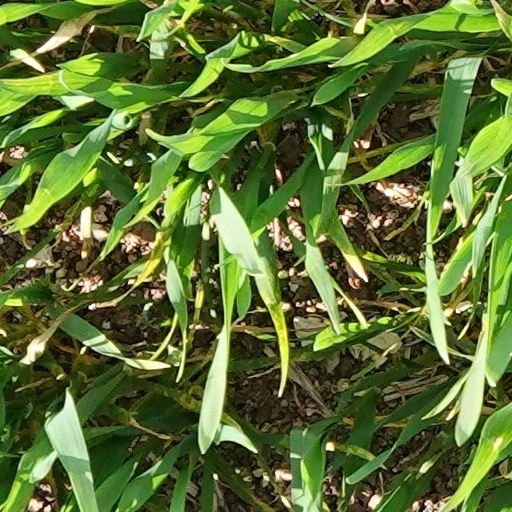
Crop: wheat